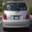
Label: automobile